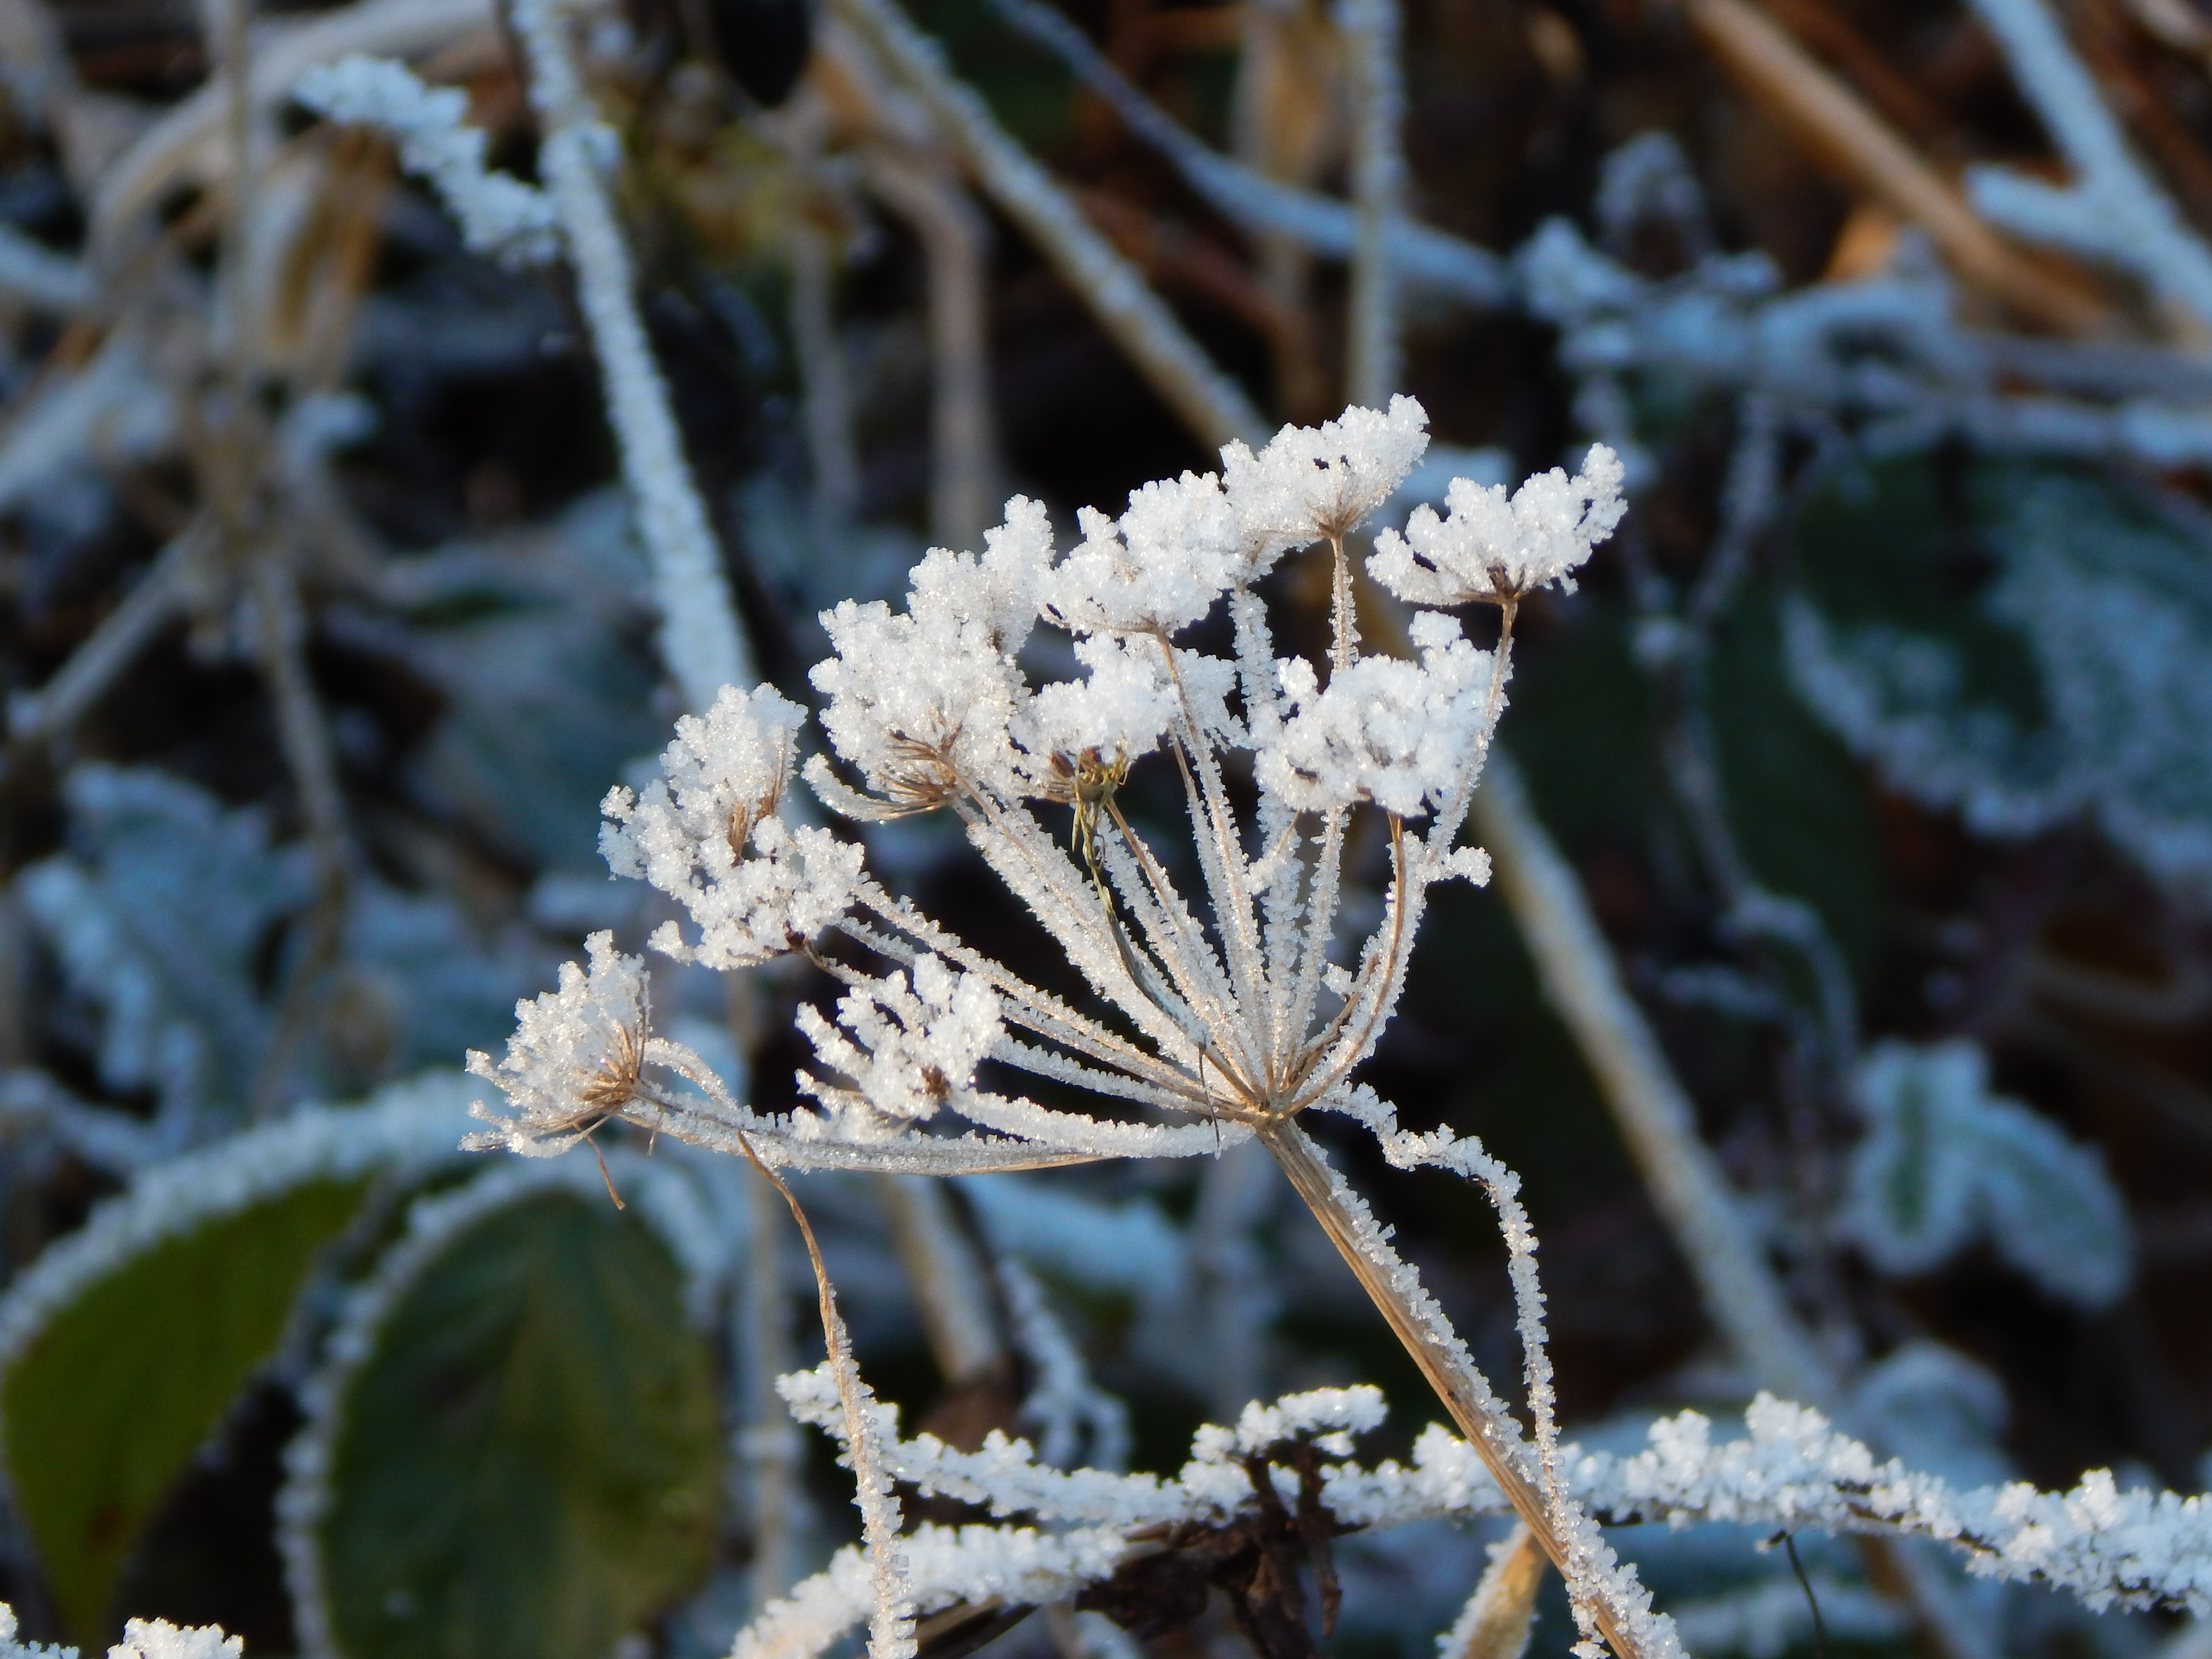
tree, nature, branch, blossom, snow, cold, winter, plant, photography, leaf, flower, frost, ice, spring, botany, flora, season, twig, wildflower, close up, shrub, freezing, macro photography, eiskristalle, land plant